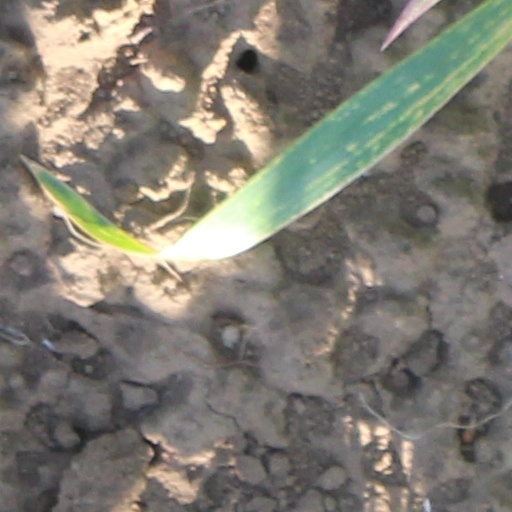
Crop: wheat